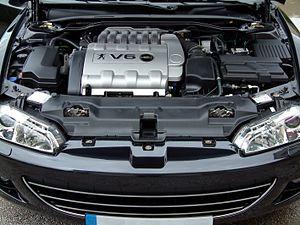
Moteur 3.0l V6 ES9J4S dans un Peugeot Coupé 406 phase 2.
Le Coupé Peugeot 406 est une automobile de la marque Peugeot fabriquée en Italie près de Turin dans l'usine Pininfarina de San Giorgio Canavese.